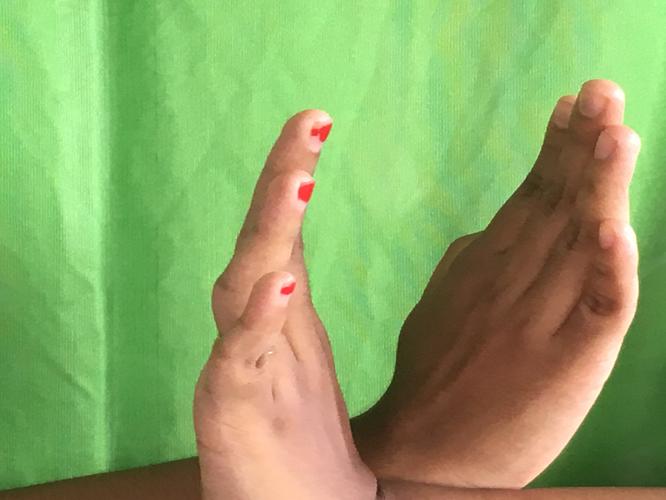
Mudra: Swastikam
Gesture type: double_hand